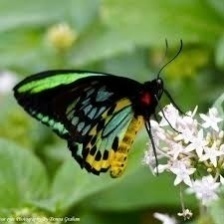
Species: CAIRNS BIRDWING